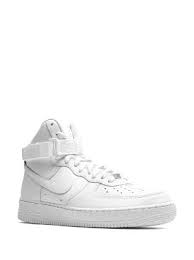
Label: Sneaker